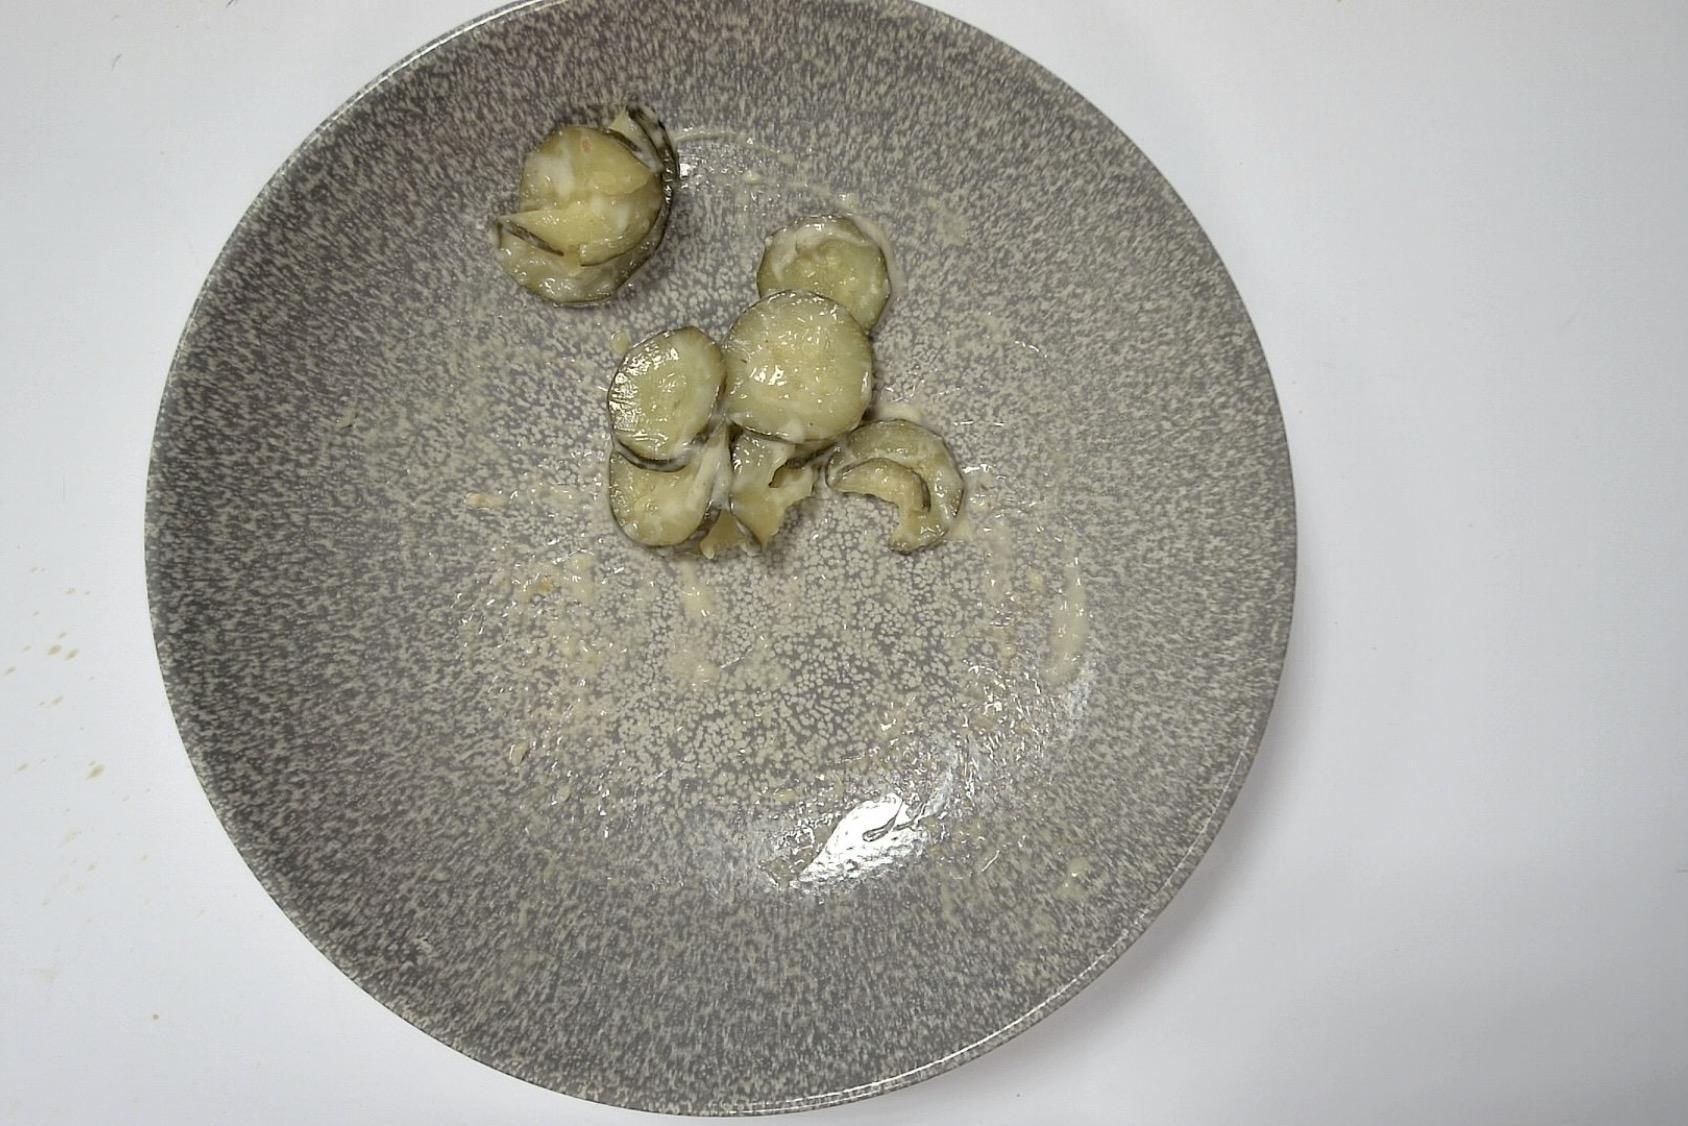
Dish: Pfanne mit Zucchini Paprika , Seelachs in Helle Sauce mit Eierspätzle
Portion size: Normale Portion
Ingredients: egg-spaetzle), zucchini-or-courgette, light-sauce-or-white-sauce, pollock-or-coalfish, paprika-or-bell-pepper
Weight as served: 318 g
Energy as served: 357,42 kcal (1.480,18 kJ)
Fat: 16,142 g (saturated: 4,468 g)
Carbohydrates: 21,85 g (sugar: 3,95 g)
Protein: 29,136 g
Salt: 2,272 g
Weight after return: 282 g
Energy after return: 316,957 kcal